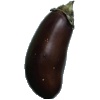
Label: Eggplant 1